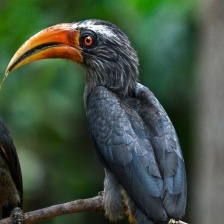
Species: MALABAR HORNBILL
Scientific name: OCYCEROS GRISEUS
ImageNet parent category: hornbill